Labeatae

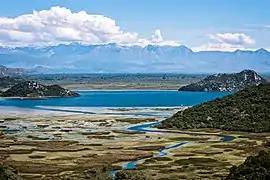
View of Lake Scodra, known as "Lacus Labeatis" in classical antiquity.

Unlike other Illyrian tribes, the extent of the territory of the Labeatae can be determined with relative precision through some important literary informations from ancient sources. In the accounts of the Roman-Illyrian war involving Gentius, Livy ( 1st century BC – 1st century AD) described the location of Skodra reporting that the Illyrian king was ruler of the Labeatae and referring to the Lake Shkodra as "Lacus Labeatium". The core of the Labeatan territory must therefore have been the area around this lake. The Labeatan king Genthius was also in possession of Rhizon, the capital of the Ardiaean kingdom.